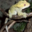
Label: lizard